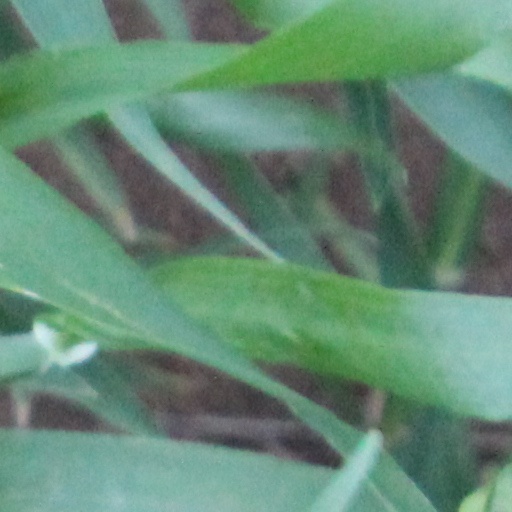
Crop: wheat